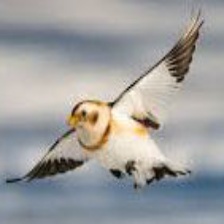
Species: MCKAYS BUNTING
Scientific name: PLECTROPHENAX HYPERBOREUS
ImageNet parent category: indigo_bunting